Tropical cyclones in 2023

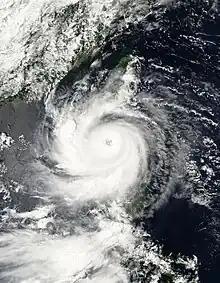
Typhoon Saola

May was a slightly inactive month in terms of named storms, featuring four systems with three of them being named. However, the number of intense tropical cyclones and the ACE were both far above normal. The month started off with a tropical depression, which formed in the Sulu Sea. The system crossed Palawan and entered the West Philippine Sea on May 5 before dissipating two days later. Moreover, in the West Pacific basin, a tropical depression formed near the Chuuk Islands on May 19. On the next day, the JMA named the depression Mawar. Mawar continued intensifying before intensifying into a Category 1-equivalent typhoon, becoming the first typhoon to form in the basin. It later intensified into a Category 5-equivalent typhoon after striking Guam, becoming the strongest storm of the month and currently worldwide. In the Northern Indian Ocean basin, the IMD began monitoring a tropical depression which formed in the Bay of Bengal on May 9. The system was later named Mocha by the IMD after intensifying into a tropical storm. Mocha continued strengthening further; eventually becoming a Category 5-equivalent tropical cyclone on the SSHWS scale. On May 14, the cyclone made landfall on Myanmar and rapidly weakened before it was last noted over China on the next day. Mocha caused heavy damage across Myanmar and Bangladesh and killed at least 400 people. In the South-West Indian Ocean basin, a disturbance formed close to the equator on May 12, east of Indonesia and to the south of strengthening Cyclone Mocha. The MFR later named the system Fabien after reaching tropical storm status. Fabien reached its peak intensity as a Category 3-equivalent cyclone on May 15, becoming the latest tropical cyclone of that intensity, surpassing Cyclone Billy-Lila of 1986 by 6 days. Fabien started to weaken on the next day due to wind shear and dry air. The cyclone degenerated into a remnant low and was last noted on May 21.